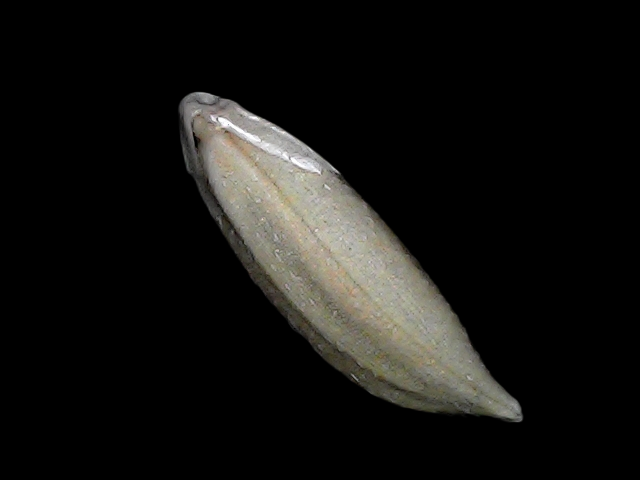
Rice variety: Bd34